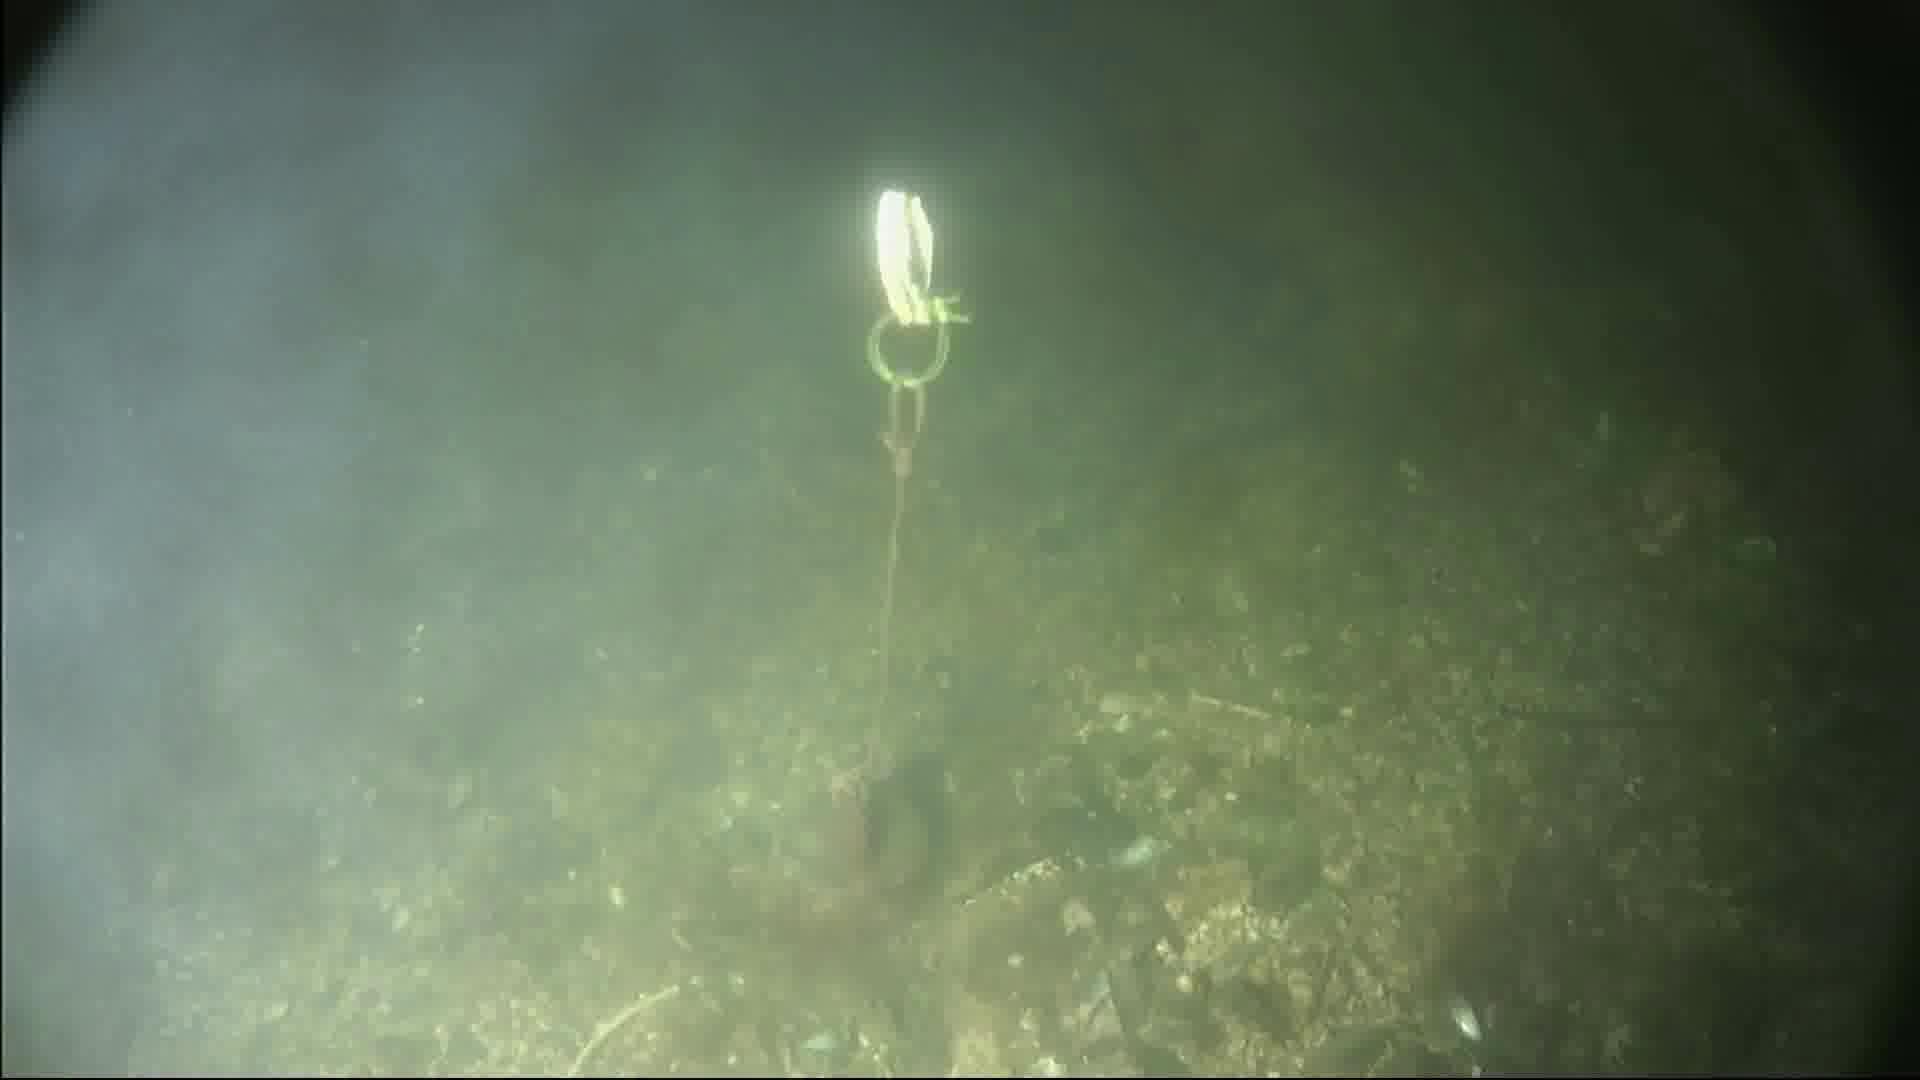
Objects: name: crab